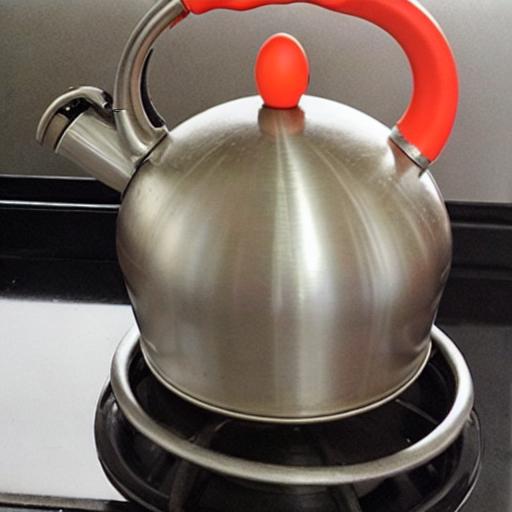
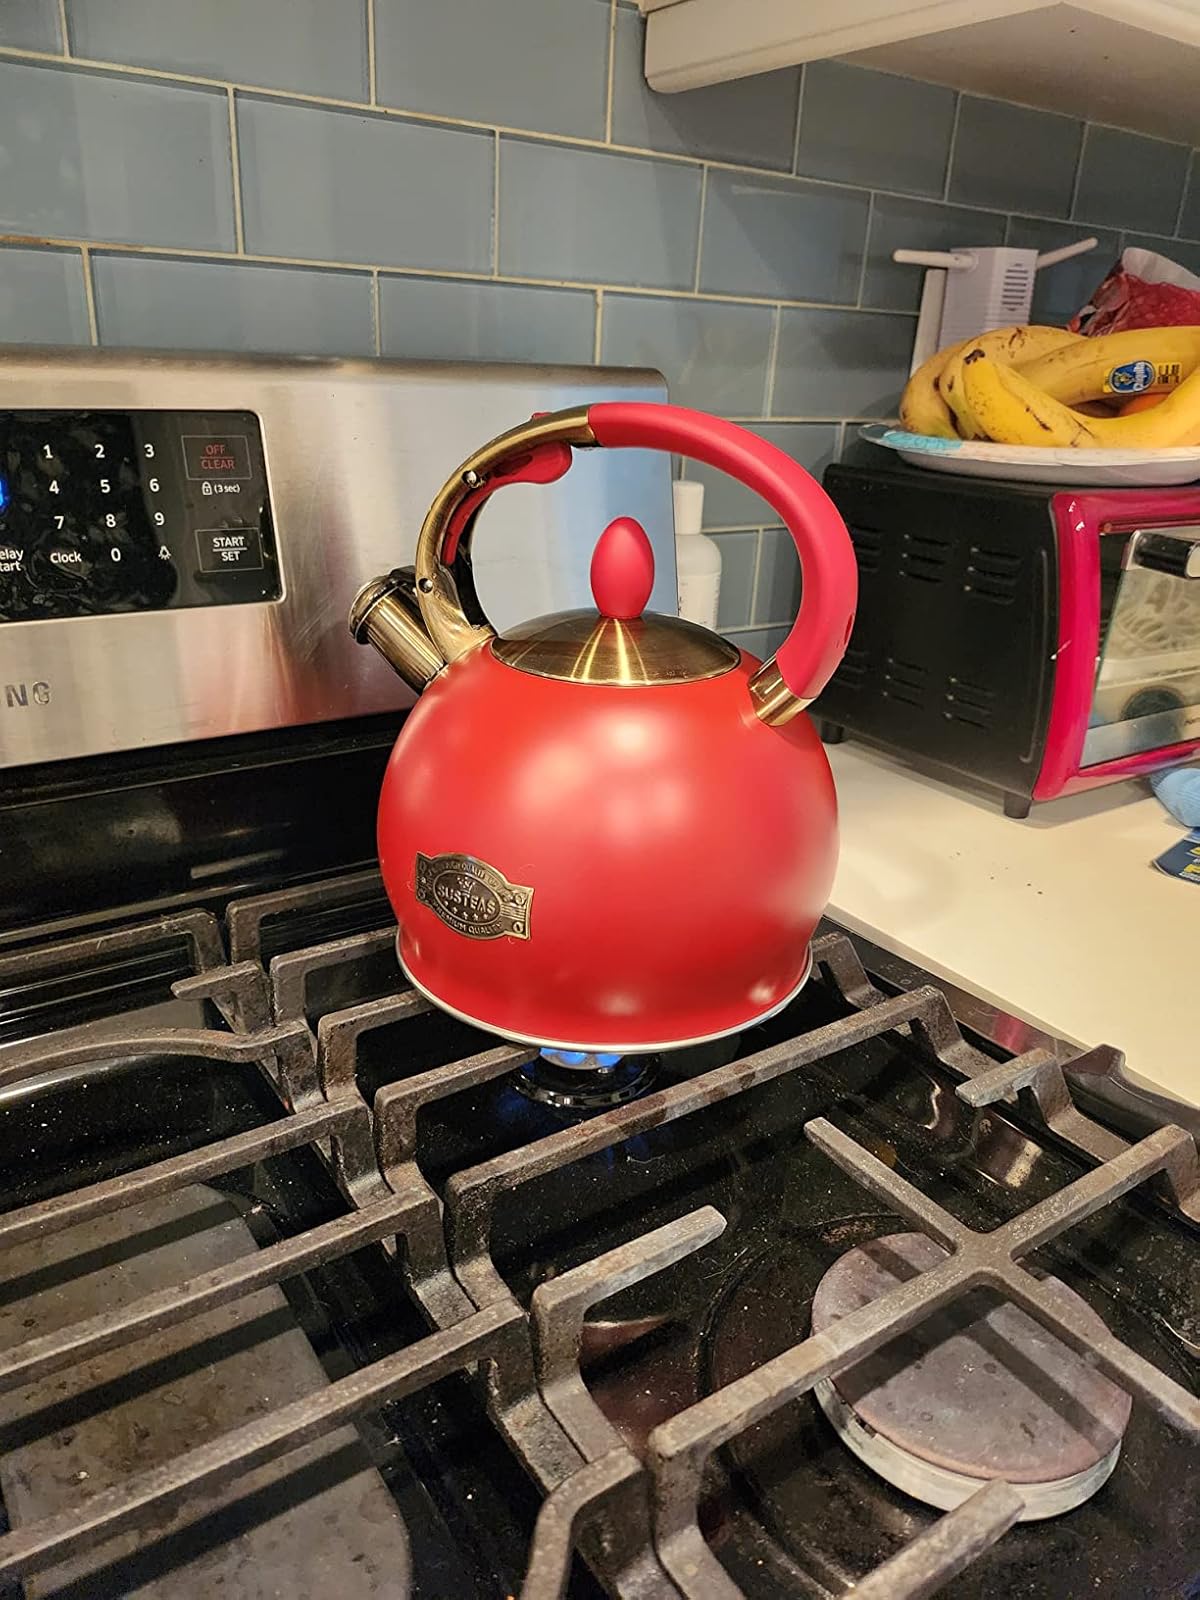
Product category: items_kettle
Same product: no